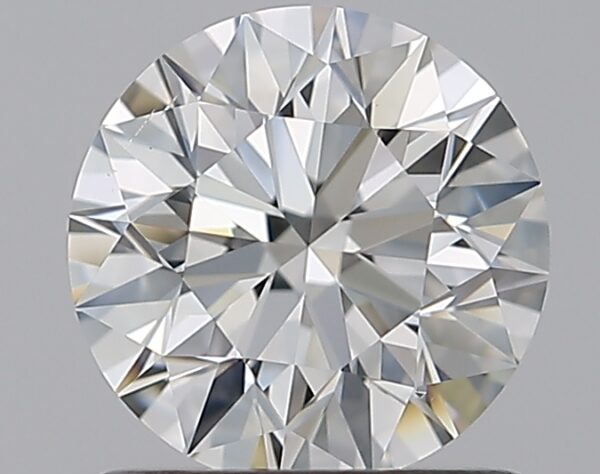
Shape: round
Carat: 1
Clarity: VS2
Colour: H
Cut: EX
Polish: EX
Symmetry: EX
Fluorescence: N
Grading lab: GIA
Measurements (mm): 6.38 x 6.41 x 4